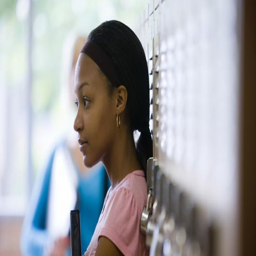
a school girl holding a folder and leaning against her locker .